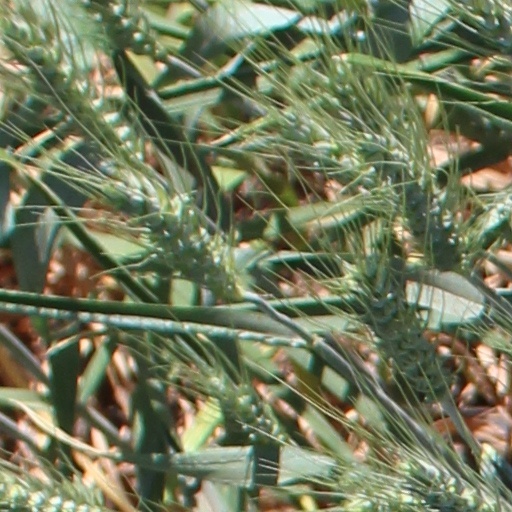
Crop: wheat